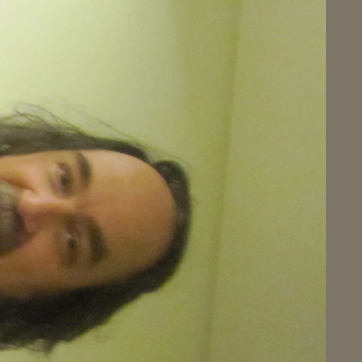
Material: hair